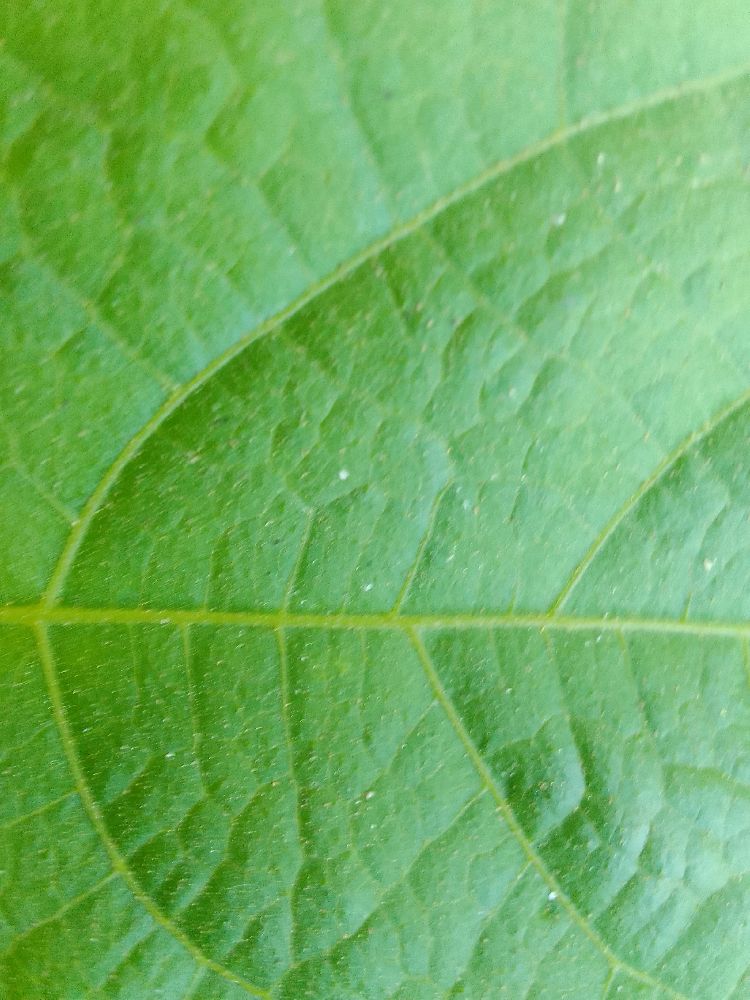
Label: healthy